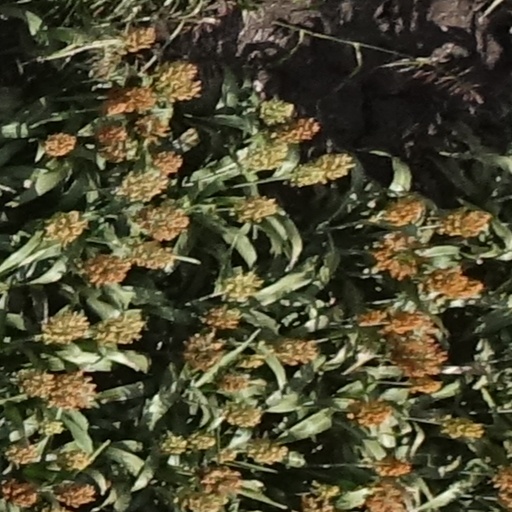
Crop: sorghum